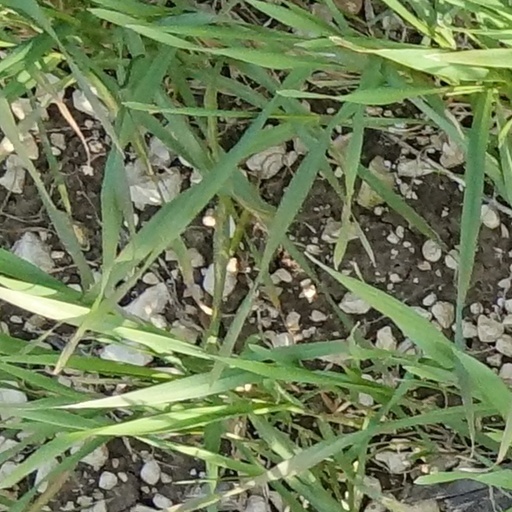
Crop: wheat